Elephant hunting in Kenya

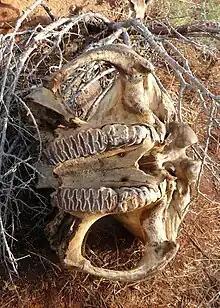
An elephant skull with tusk removed by poachers near Voi, Taita-Taveta District.

Elephant hunting, which used to be an accepted activity in Kenya, was banned in 1973, as was the ivory trade. Kenya pioneered the destruction of ivory as a way to combat this black market.